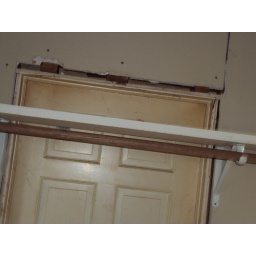
The rod and shelf in front of the door of the bedroom leading to the dining room.